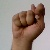
The image shows a hand gesture representing the letter 'T' in Indian Sign Language.